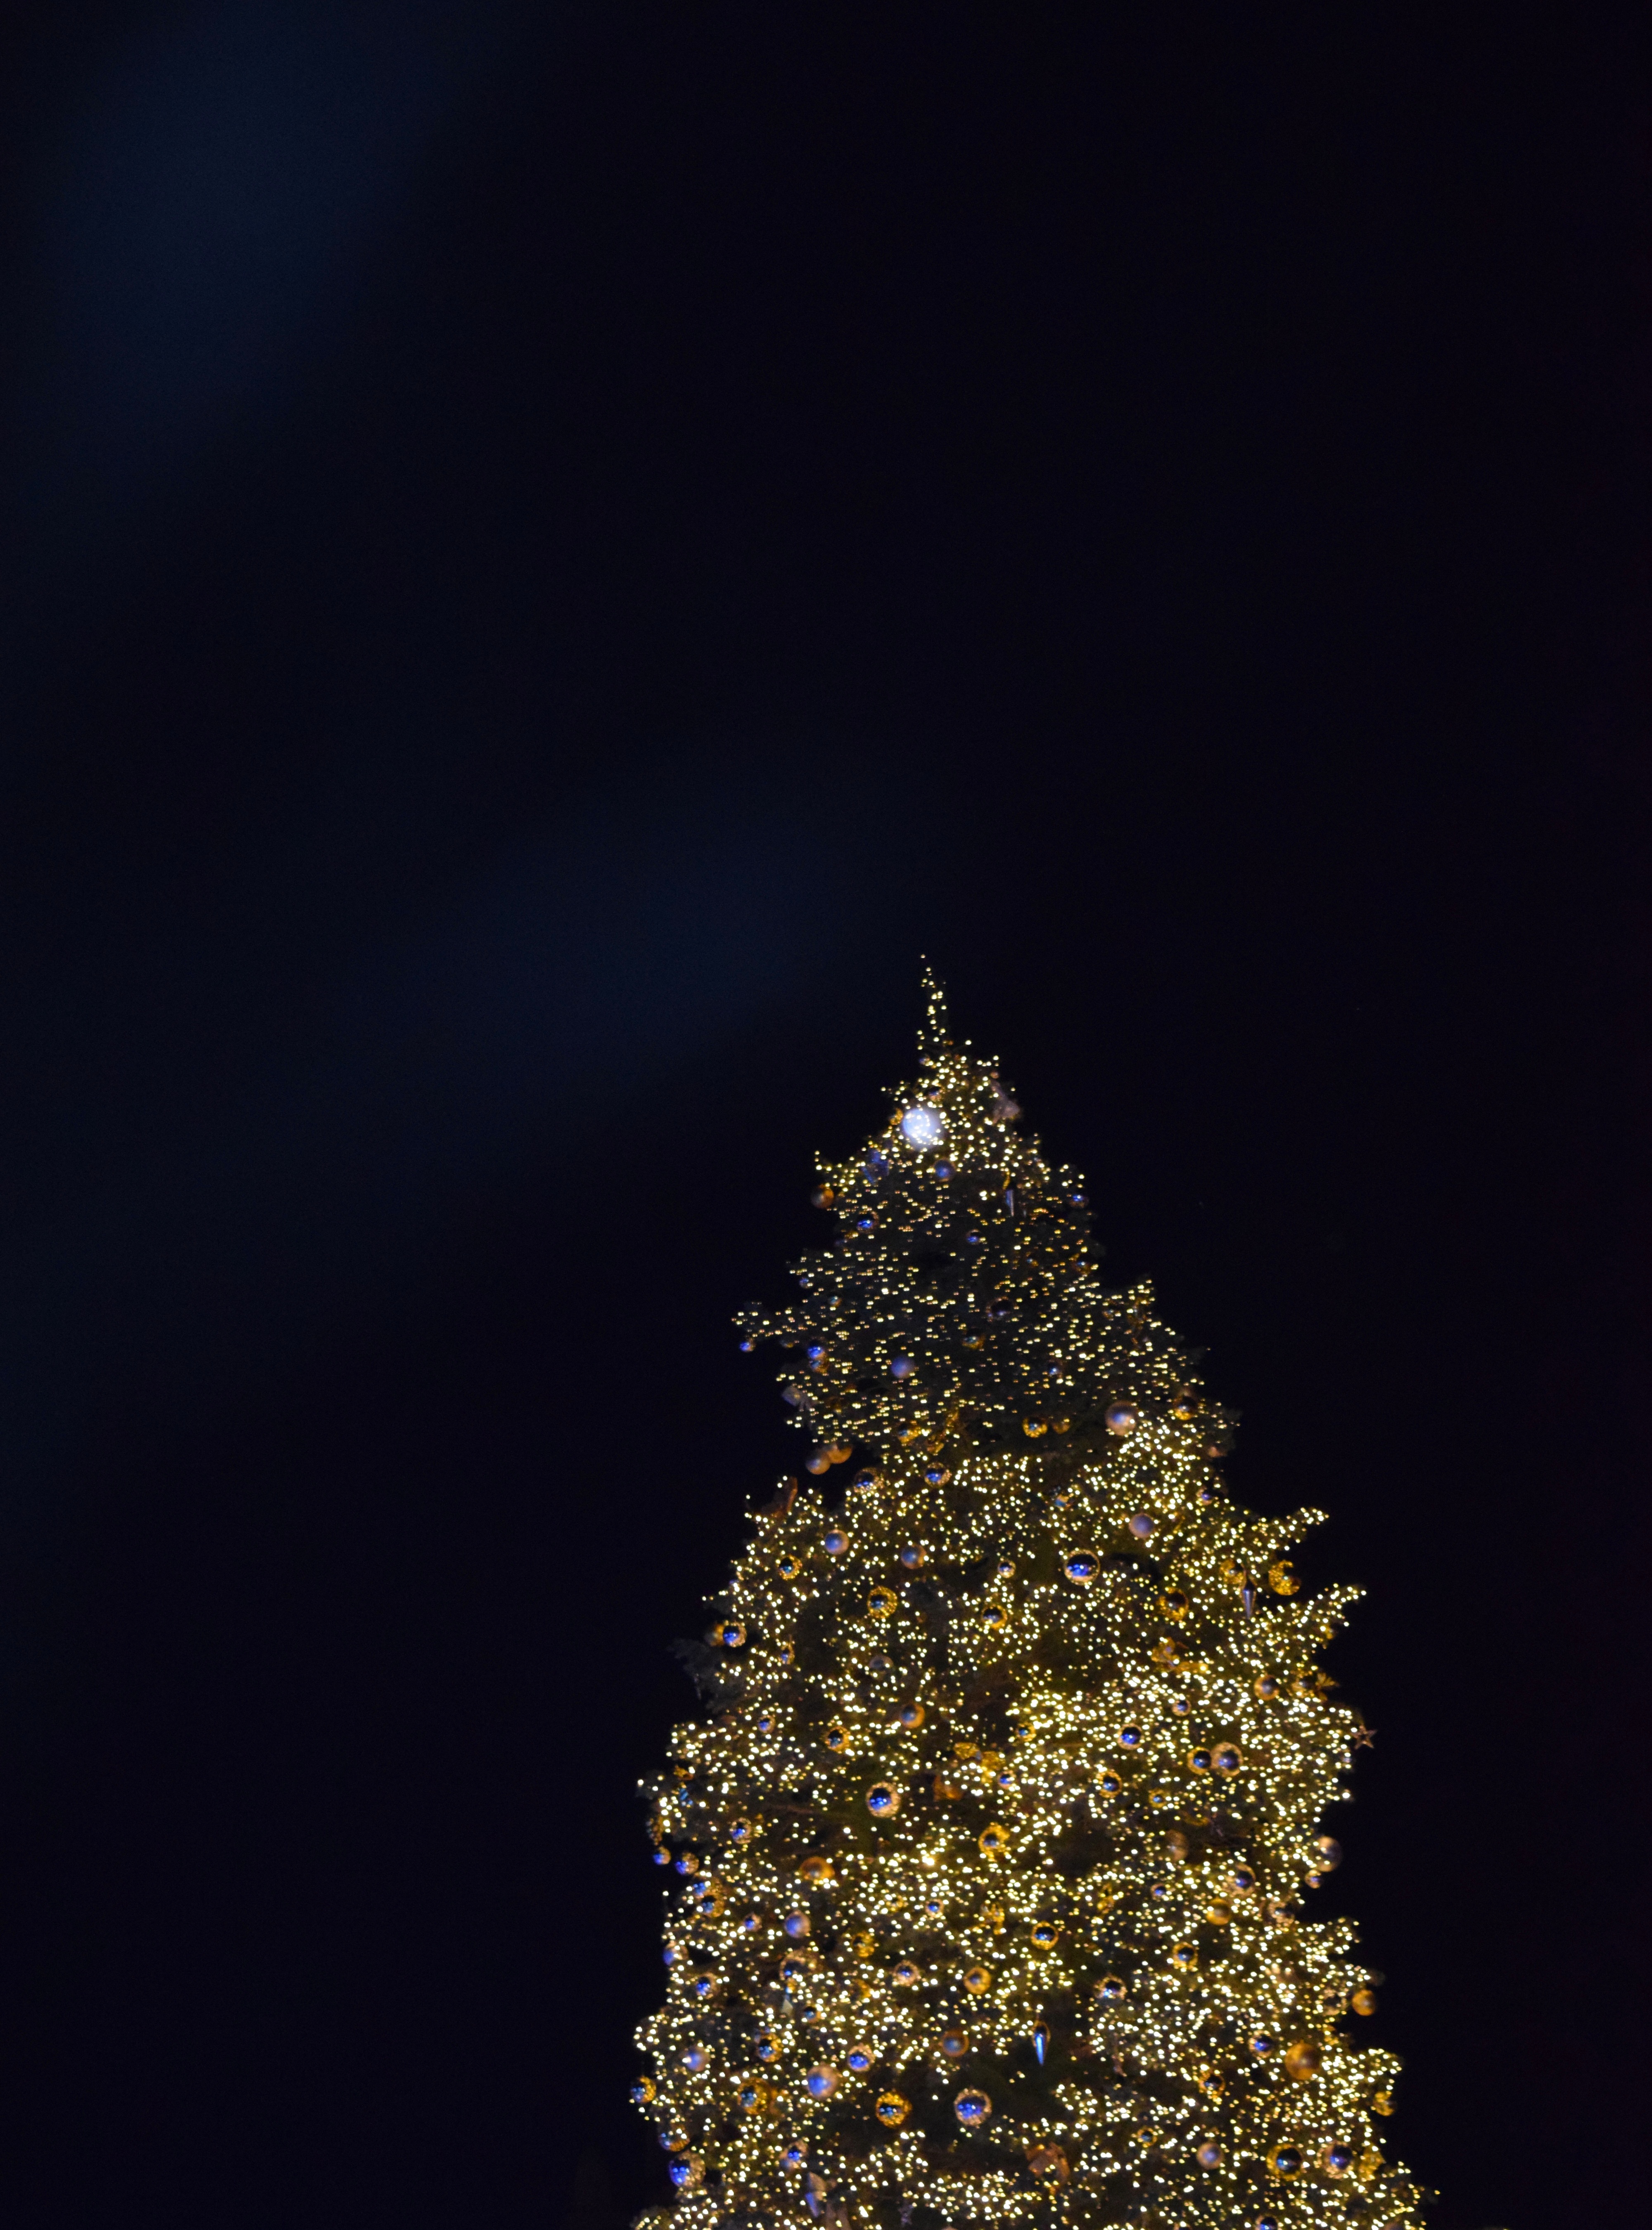
tree, light, sky, night, flower, dark, reflection, darkness, christmas, lighting, christmas tree, christmas decoration, decorated, christmas lights